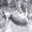
Label: deer